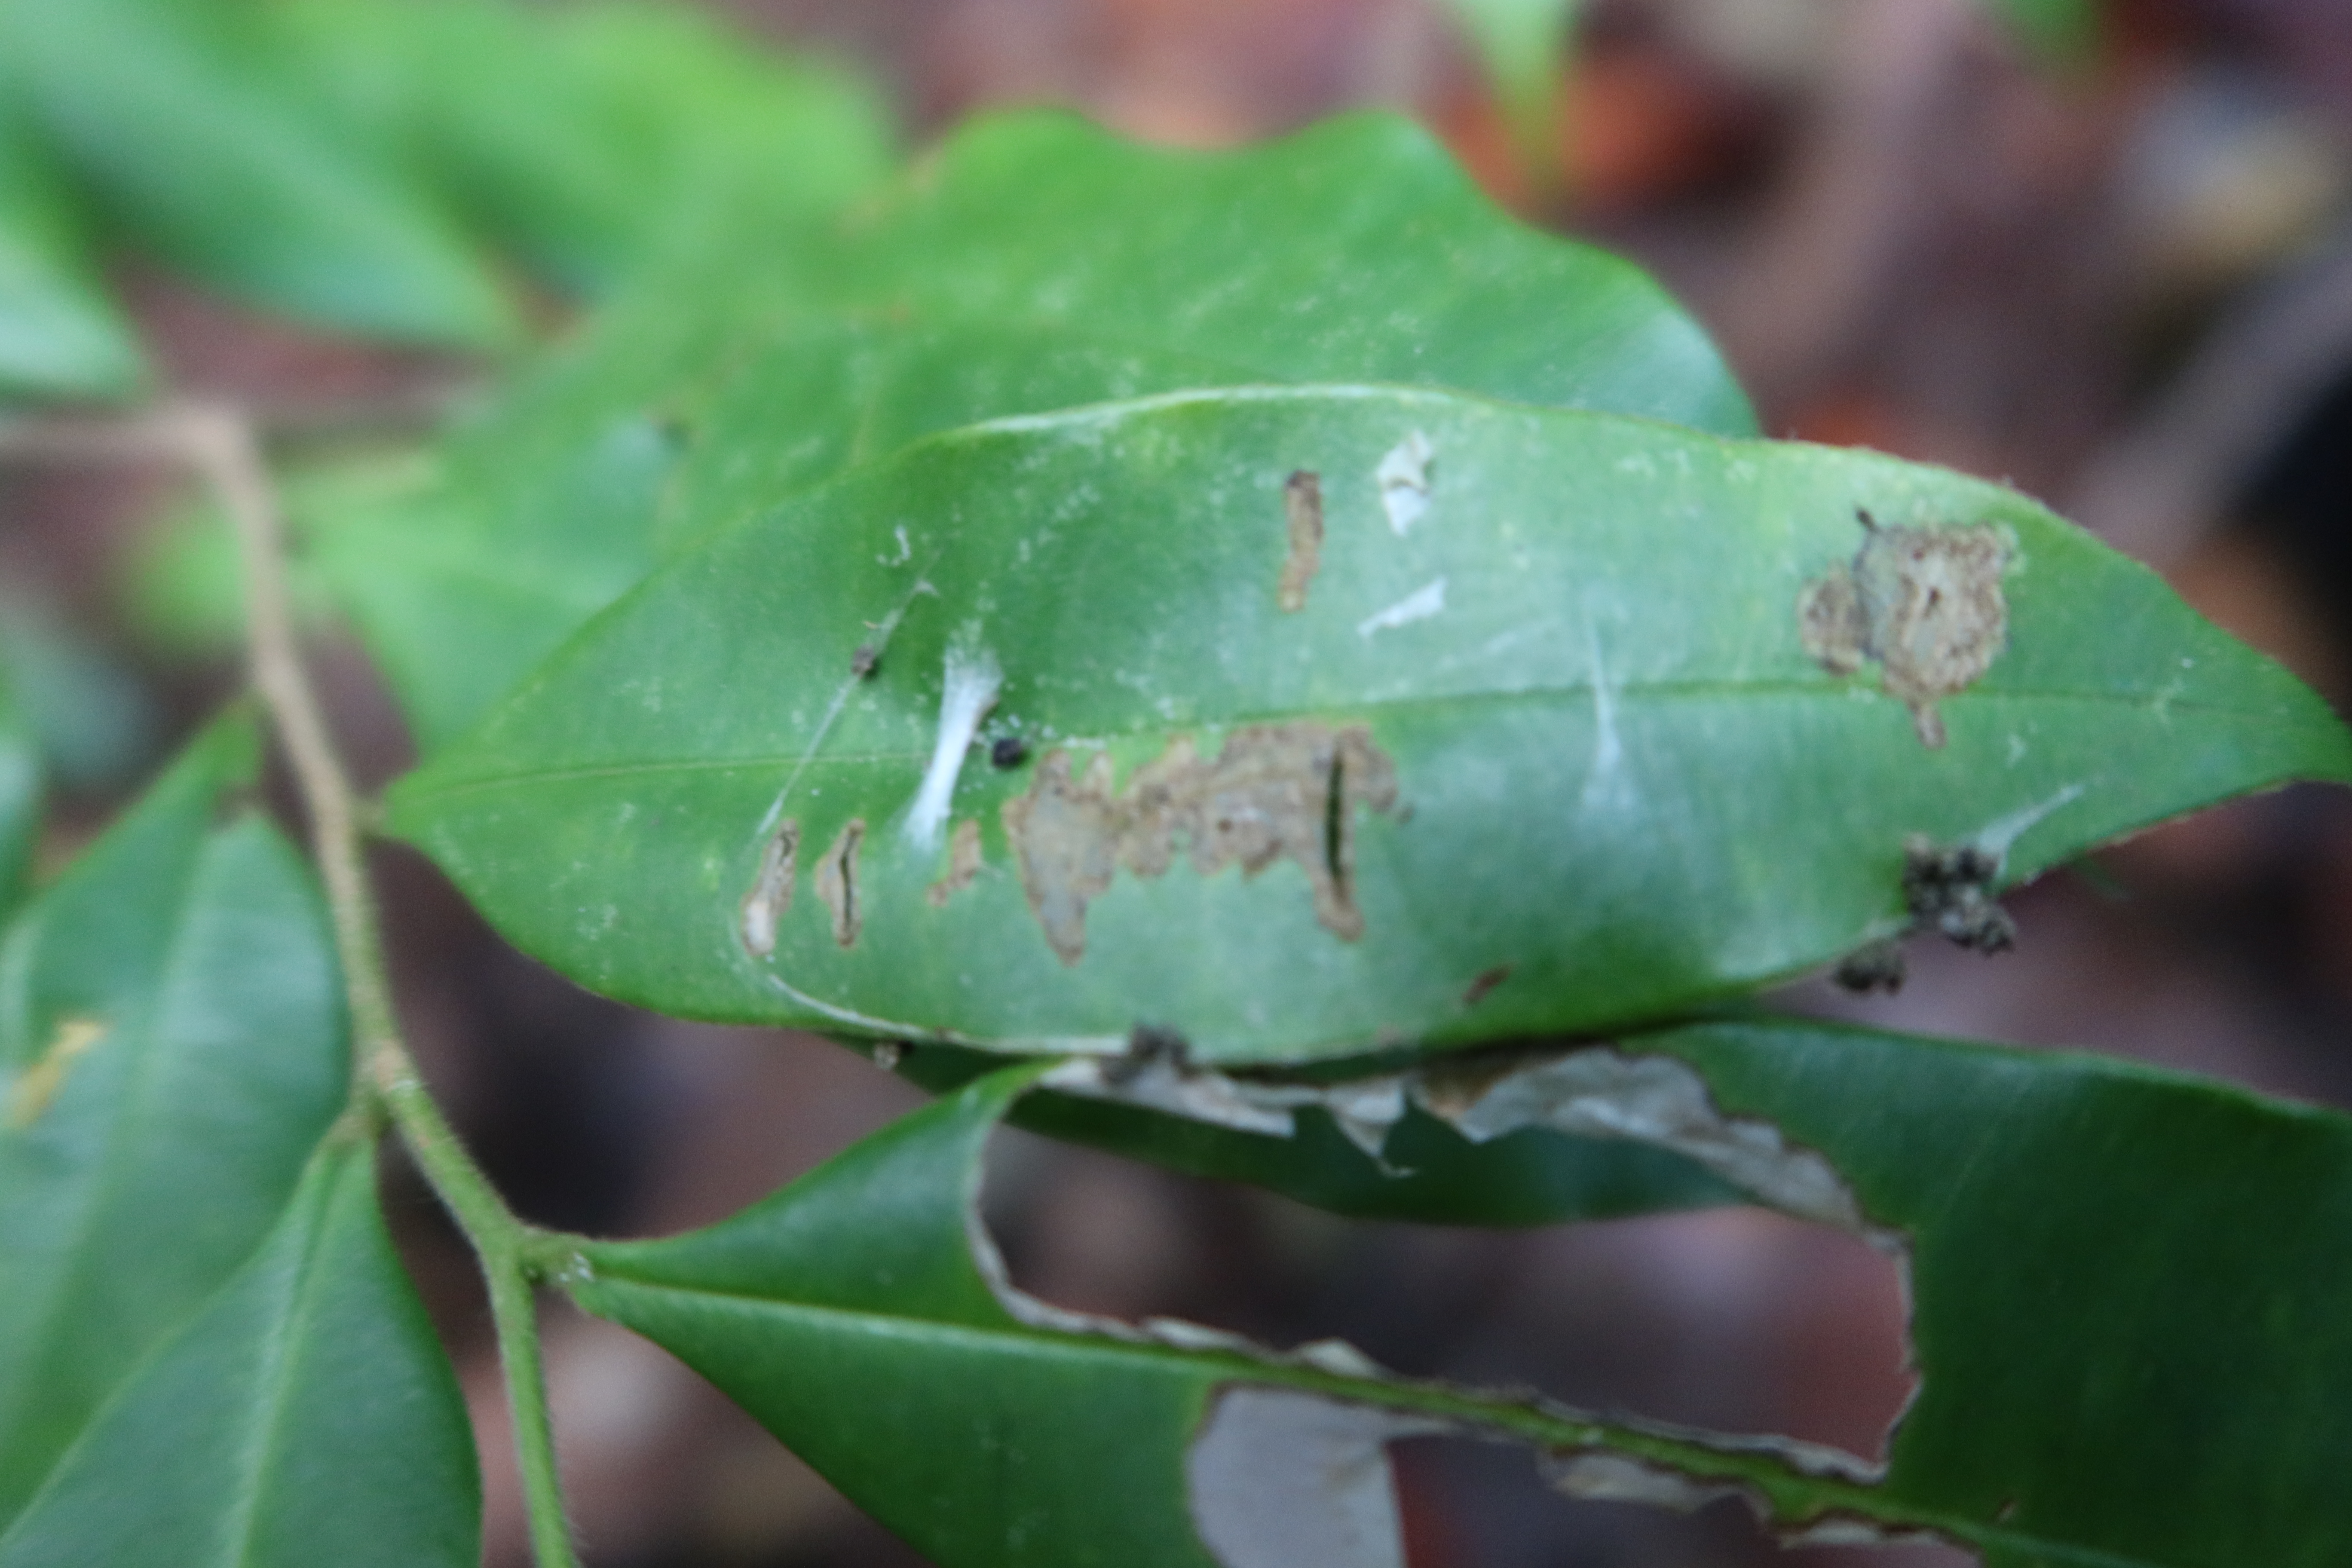
Label: Translucent lesion